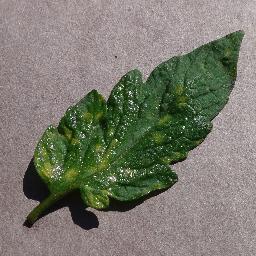
Label: Tomato___Leaf_Mold